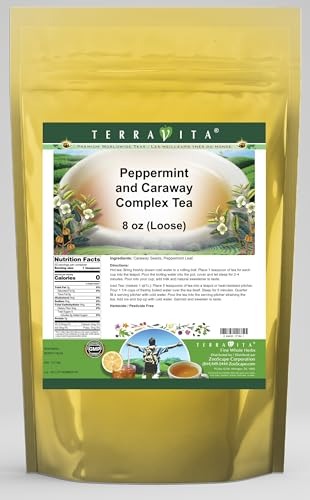
Item Name: Peppermint and Caraway Complex Tea (Loose) (8 oz, ZIN: 517184) - 2 Pack
Bullet Point 1: Peppermint and Caraway Complex Tea (Loose) (8 oz, ZIN: 517184)
Bullet Point 2: No fillers.
Bullet Point 3: Manufacturer: TerraVita
Bullet Point 4: Size: 8 oz
Bullet Point 5: Loose Leaf Herbal Tea - Packed in a convenient upright pouch!
Product Description: Peppermint and Caraway Complex Tea (Loose) (8 oz, ZIN: 517184)<BR><BR>Packaged in the United States in a GMP certified facility (Good Manufacturing Practice).<BR><BR>No fillers.<BR><BR>Manufacturer: TerraVita<BR><BR>Size: 8 oz<BR><BR>Loose Leaf Herbal Tea - Packed in a convenient upright pouch!<BR><BR>Ingredients: Caraway Seeds, Peppermint Leaf
Value: 16.0
Unit: Ounce

Price: 49.03